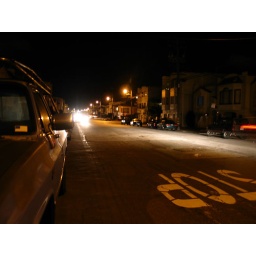
street out front our house in SF